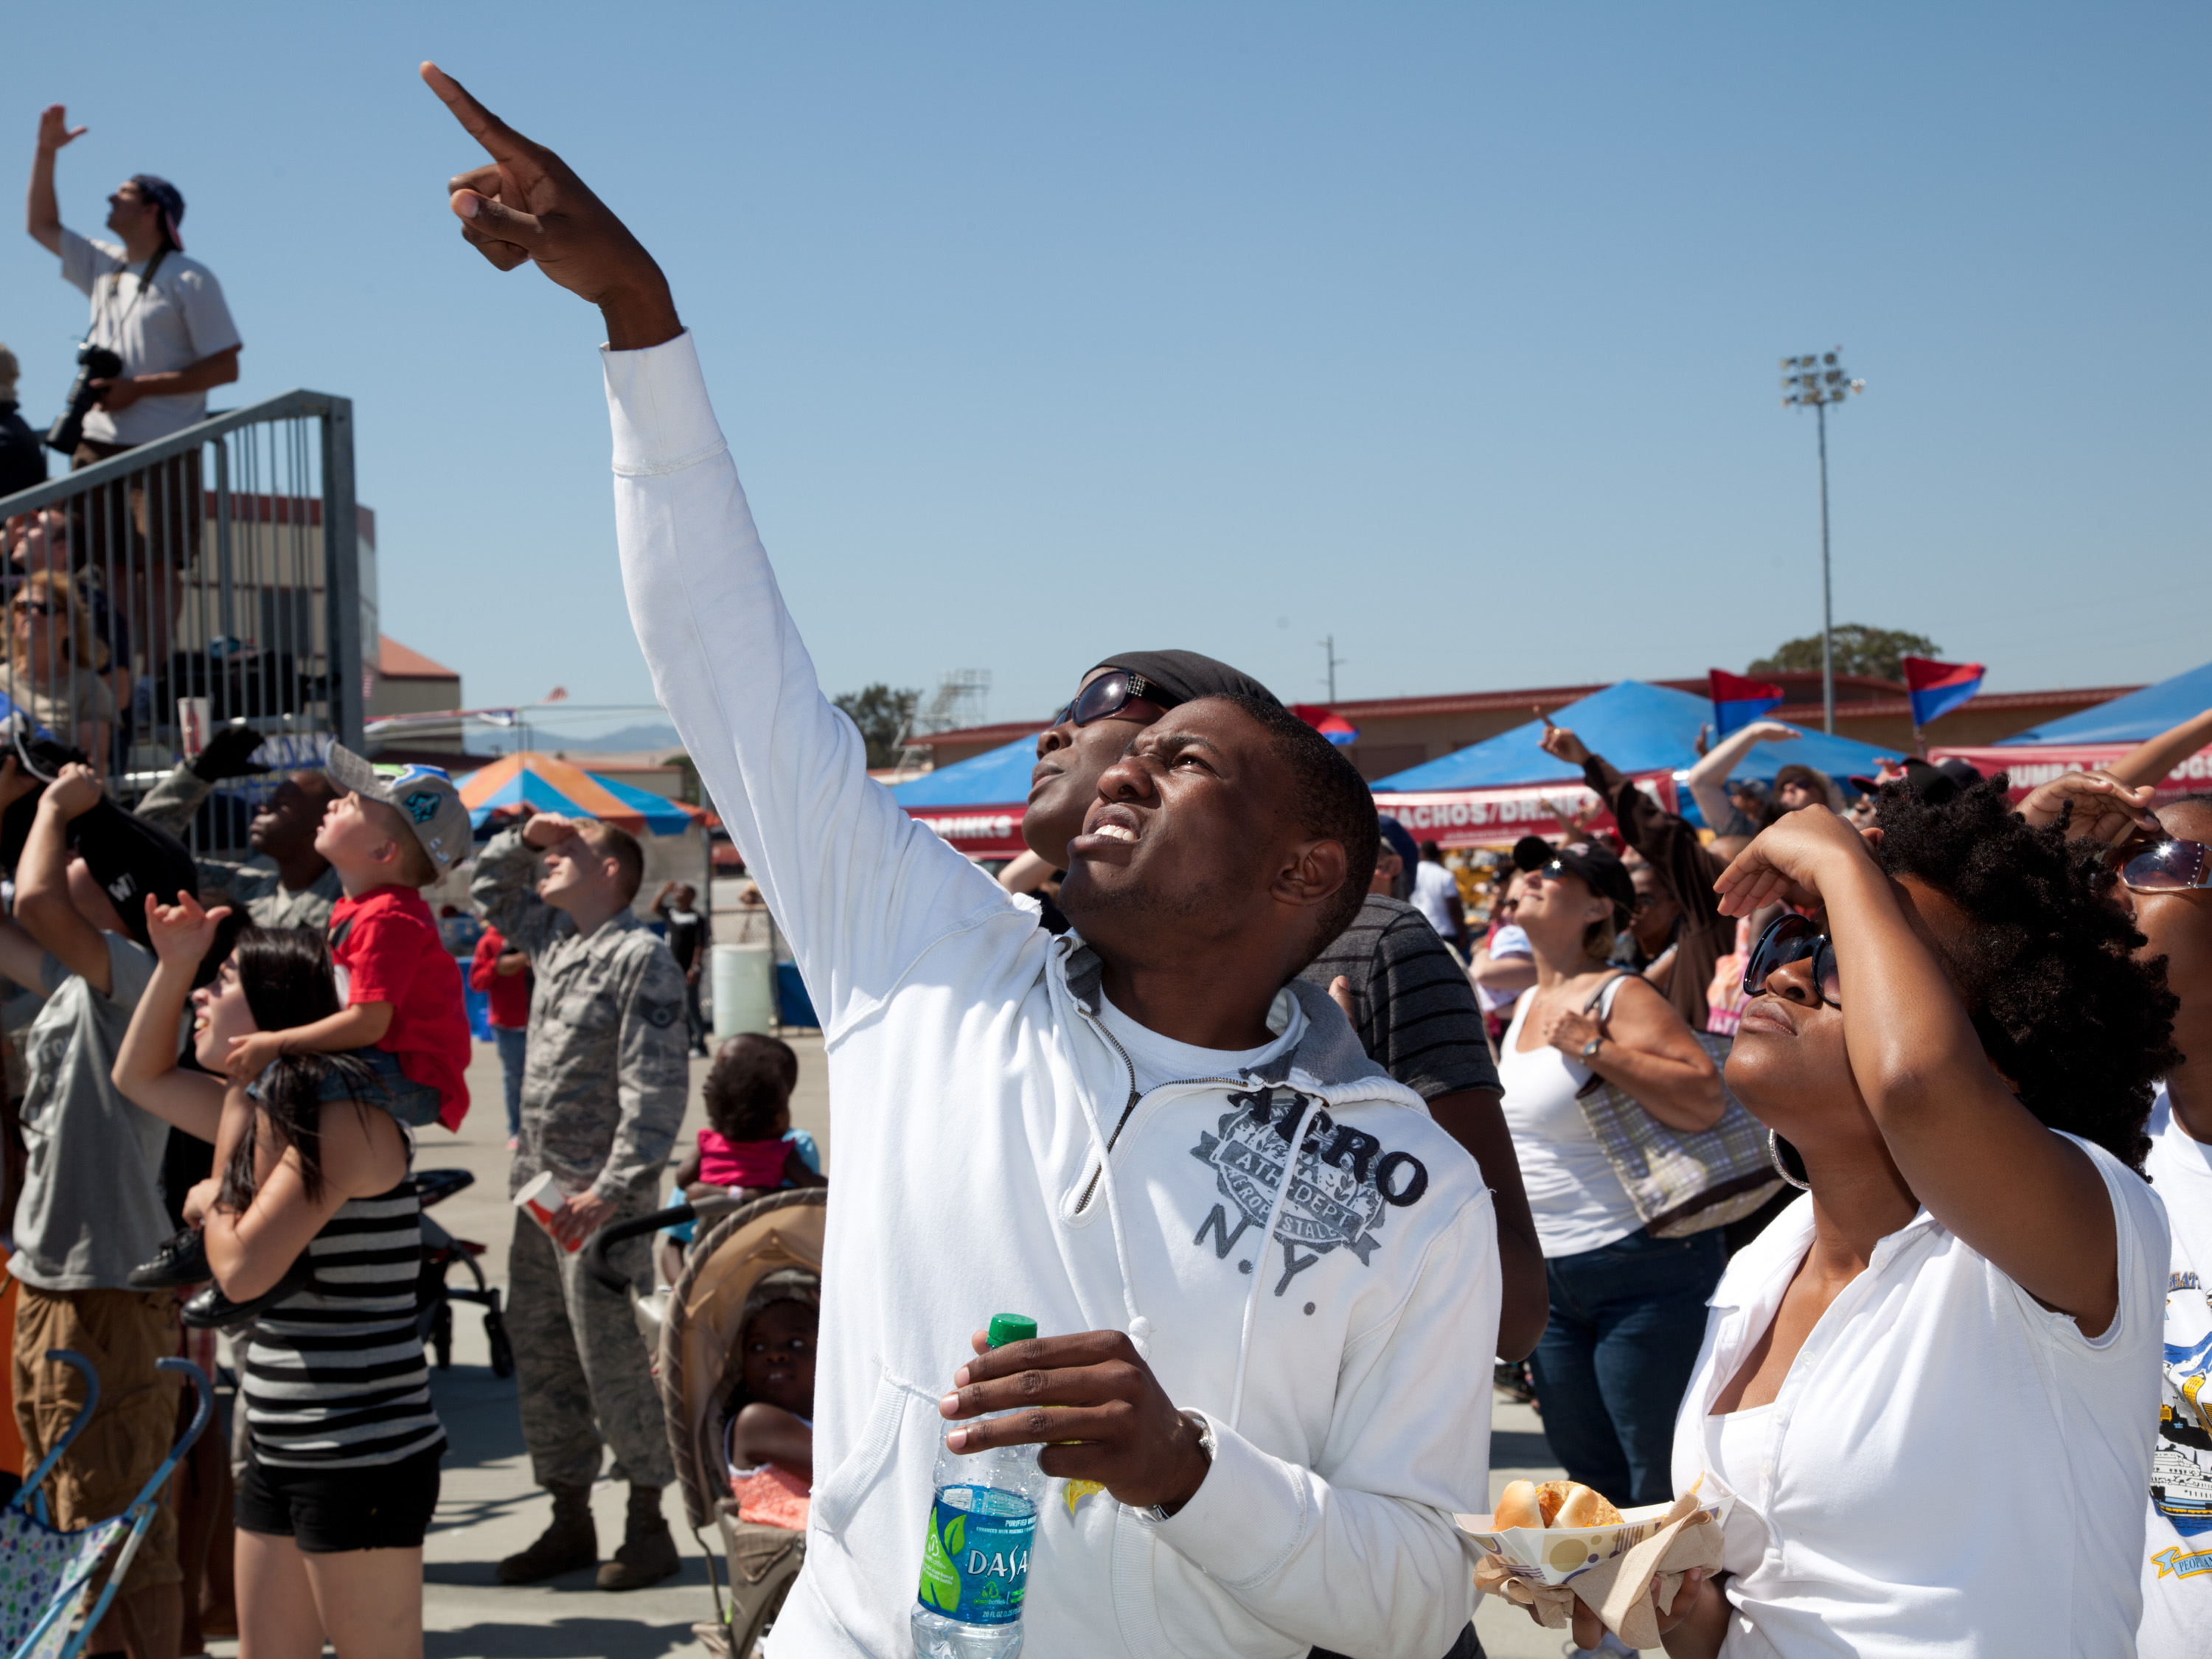
people, crowd, carnival, aviation, california, festival, event, airshow, solano, travisafb, bayarea, thunderbirds, airexpo, spring break